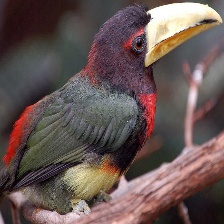
Species: IVORY BILLED ARACARI
Scientific name: PTEROGLOSSUS AZARA
ImageNet parent category: toucan